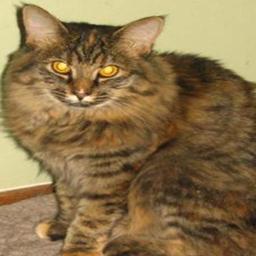
Animal: cats